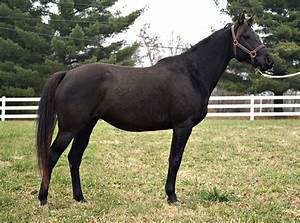
Label: horse